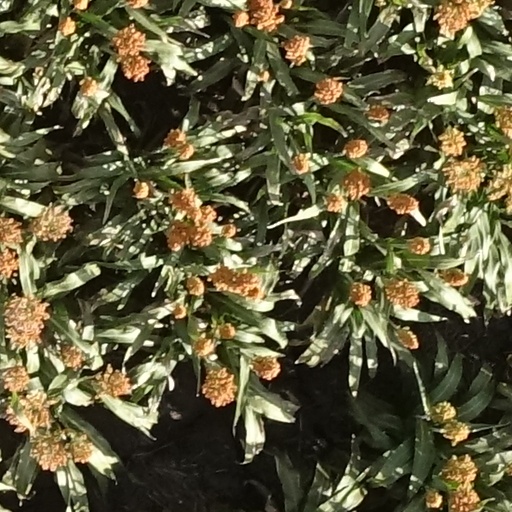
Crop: sorghum